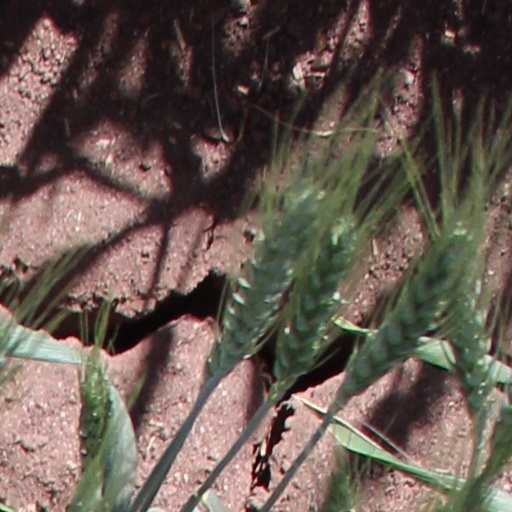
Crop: wheat